Chakra Theertha

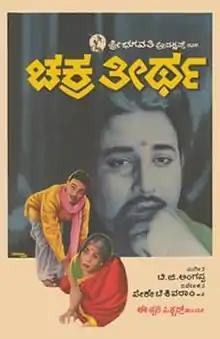
Poster

Chakra Theertha is a 1967 Indian Kannada-language film, directed by Peketi Sivaram. The film stars Rajkumar, Udaykumar, Jayanthi and Balakrishna, with musical score by T. G. Lingappa. It is based on the novel of same name by T. R. Subba Rao. The film was remade in Telugu as "Chuttarikaalu" in 1968.